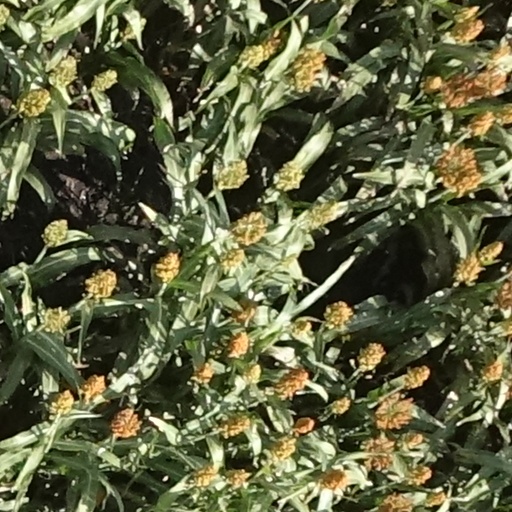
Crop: sorghum